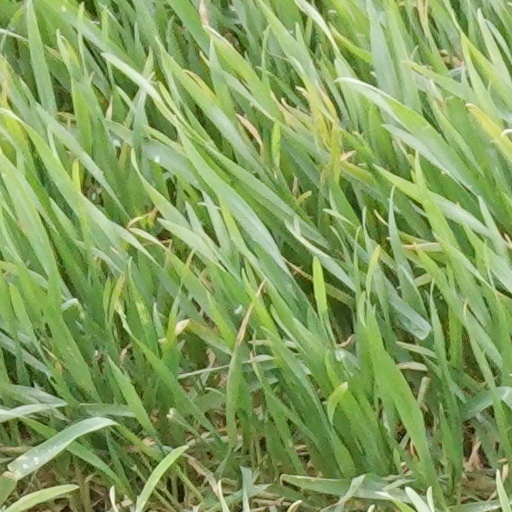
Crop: wheat